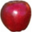
Label: apple